MS Stockholm (1946)

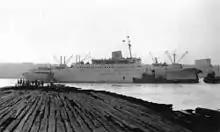
Damaged "Stockholm" entering port of New York

After "Andrea Doria" sank, "Stockholm" sailed to New York City under her own power and arrived on July 27. There, the crushed bow portion was rebuilt at a cost of US$1 million three months later at Bethlehem Shipyard in Brooklyn, New York. An inquiry followed the events, with a settlement reached after 6 months between the Italian Line and Swedish American Line.